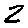
Label: 2